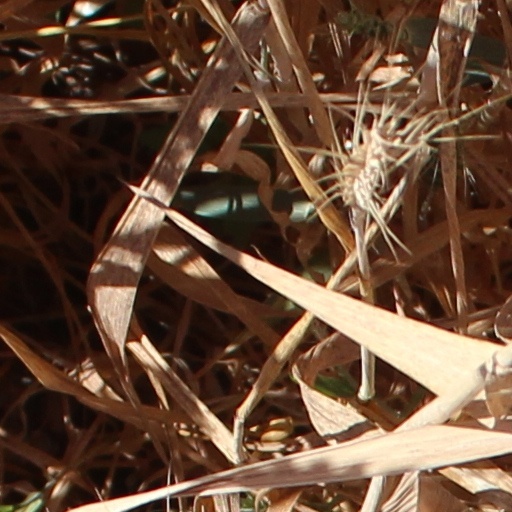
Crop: wheat